God's Pocket

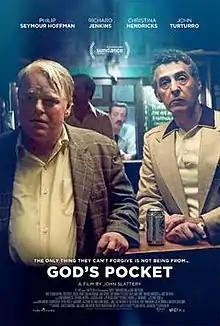
Theatrical release poster

God's Pocket is a 2014 American drama film directed by John Slattery, his feature film directorial debut. Slattery co-wrote the screenplay with Alex Metcalf, based on the 1983 novel of the same name by Pete Dexter. The film stars Philip Seymour Hoffman, John Turturro, Christina Hendricks, and Richard Jenkins. The film premiered at the 2014 Sundance Film Festival to mixed critical reviews, and was picked up for domestic distribution by IFC Films. The film is set in a poor working class South Philadelphia neighborhood modeled on Devil's Pocket, but filmed in Yonkers, New York, and New Jersey.